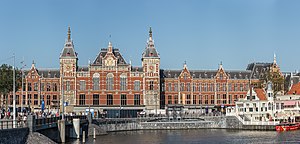
Amsterdam Centraal
Facaden på Amsterdam Centraal station.
Amsterdam Centraal er hovedbanegård i Amsterdam. Den er en af de vigtigste jernbaneknudepunkter i Holland og bruges af ca. 150.000 passagerer dagligt ekskl. transferpassagerer. Den er ligeledes begyndelsespunktet for Amsterdam Metros linje 51, 53 og 54. Stationsbygningen er designet af P. J. H. Cuypers og A. L. van Gendt og åbnede i 1889.